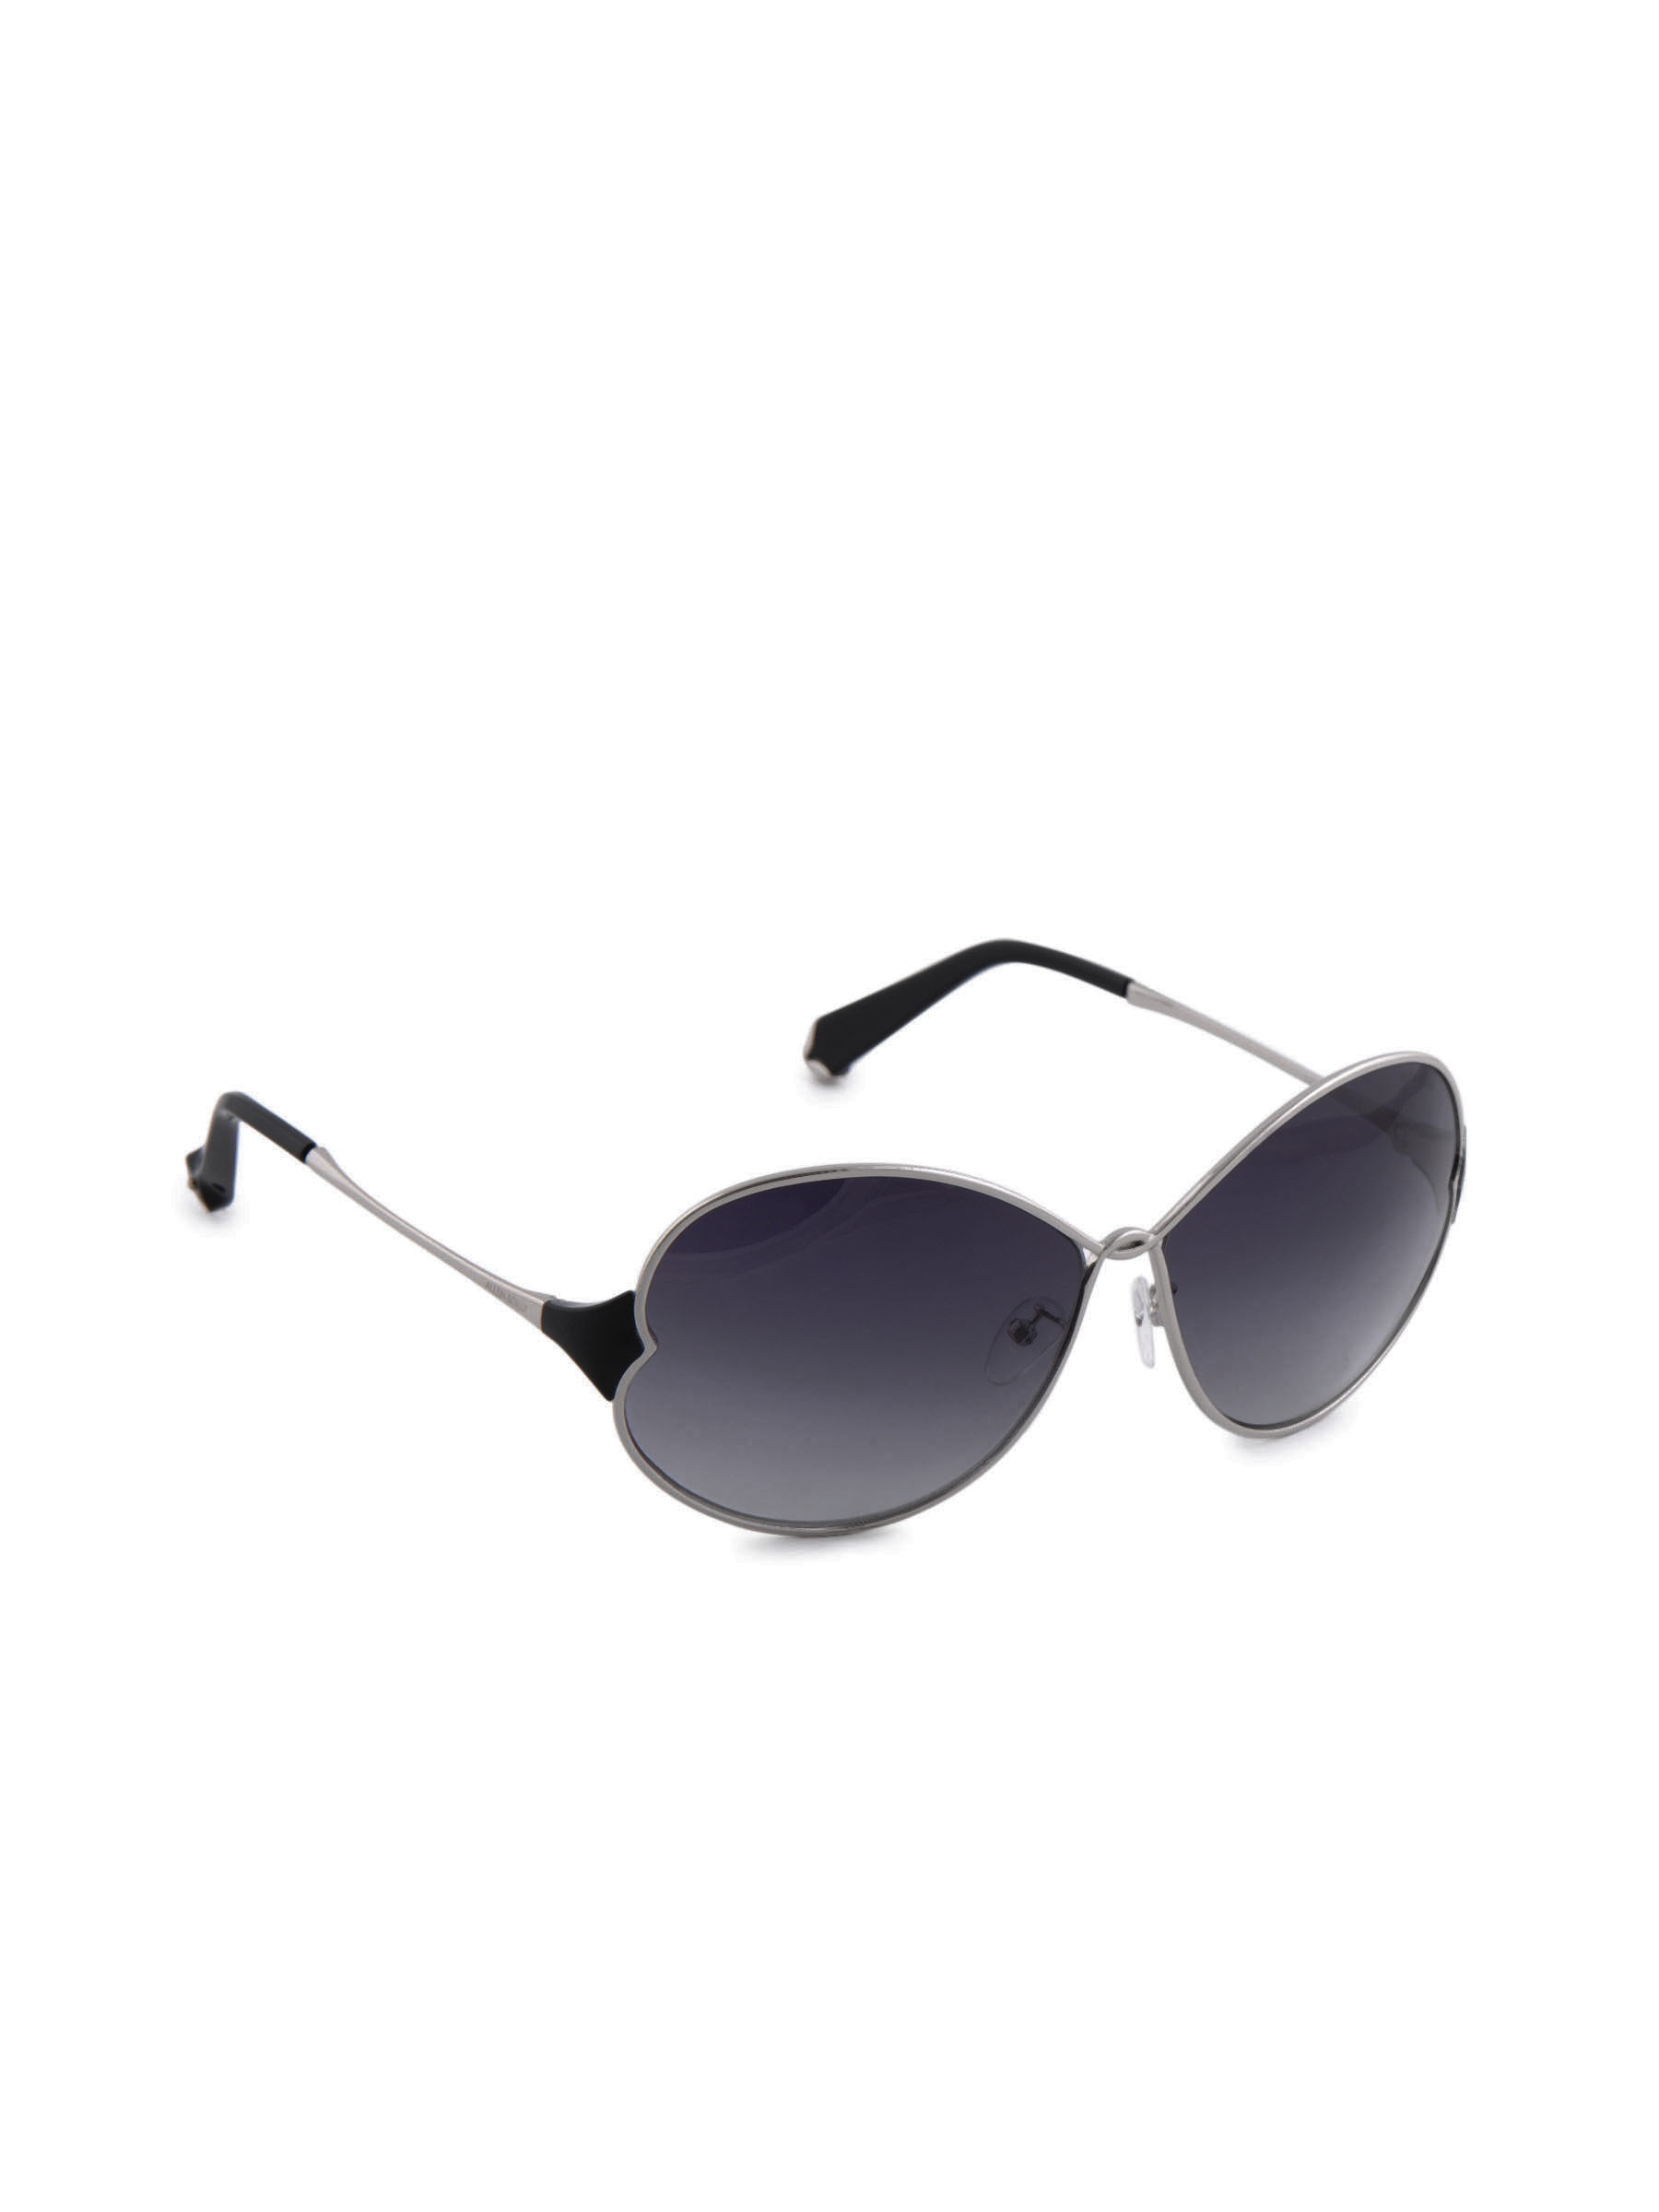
Allen Solly Women Thin Silver Frame Sunglasses
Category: Accessories / Eyewear / Sunglasses
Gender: Women
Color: Silver
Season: Winter 2016
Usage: Casual